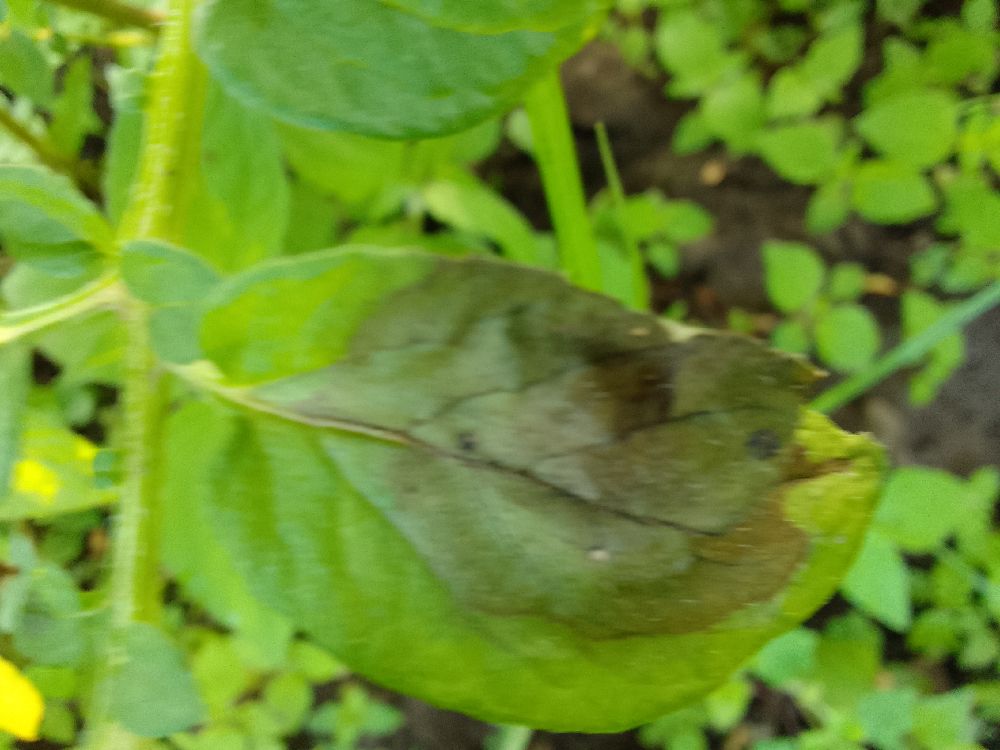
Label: Late blight